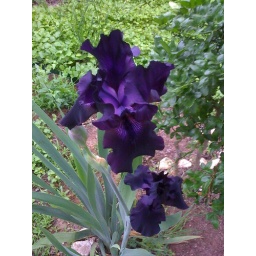
Iris near the tri-foliate orange tree